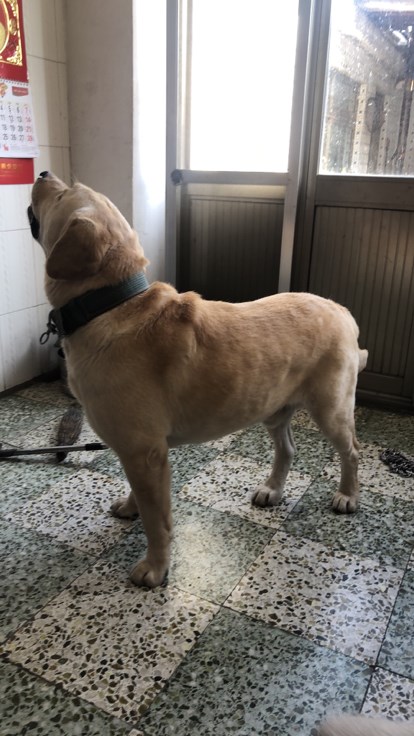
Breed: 3580-n000122-Labrador_retriever